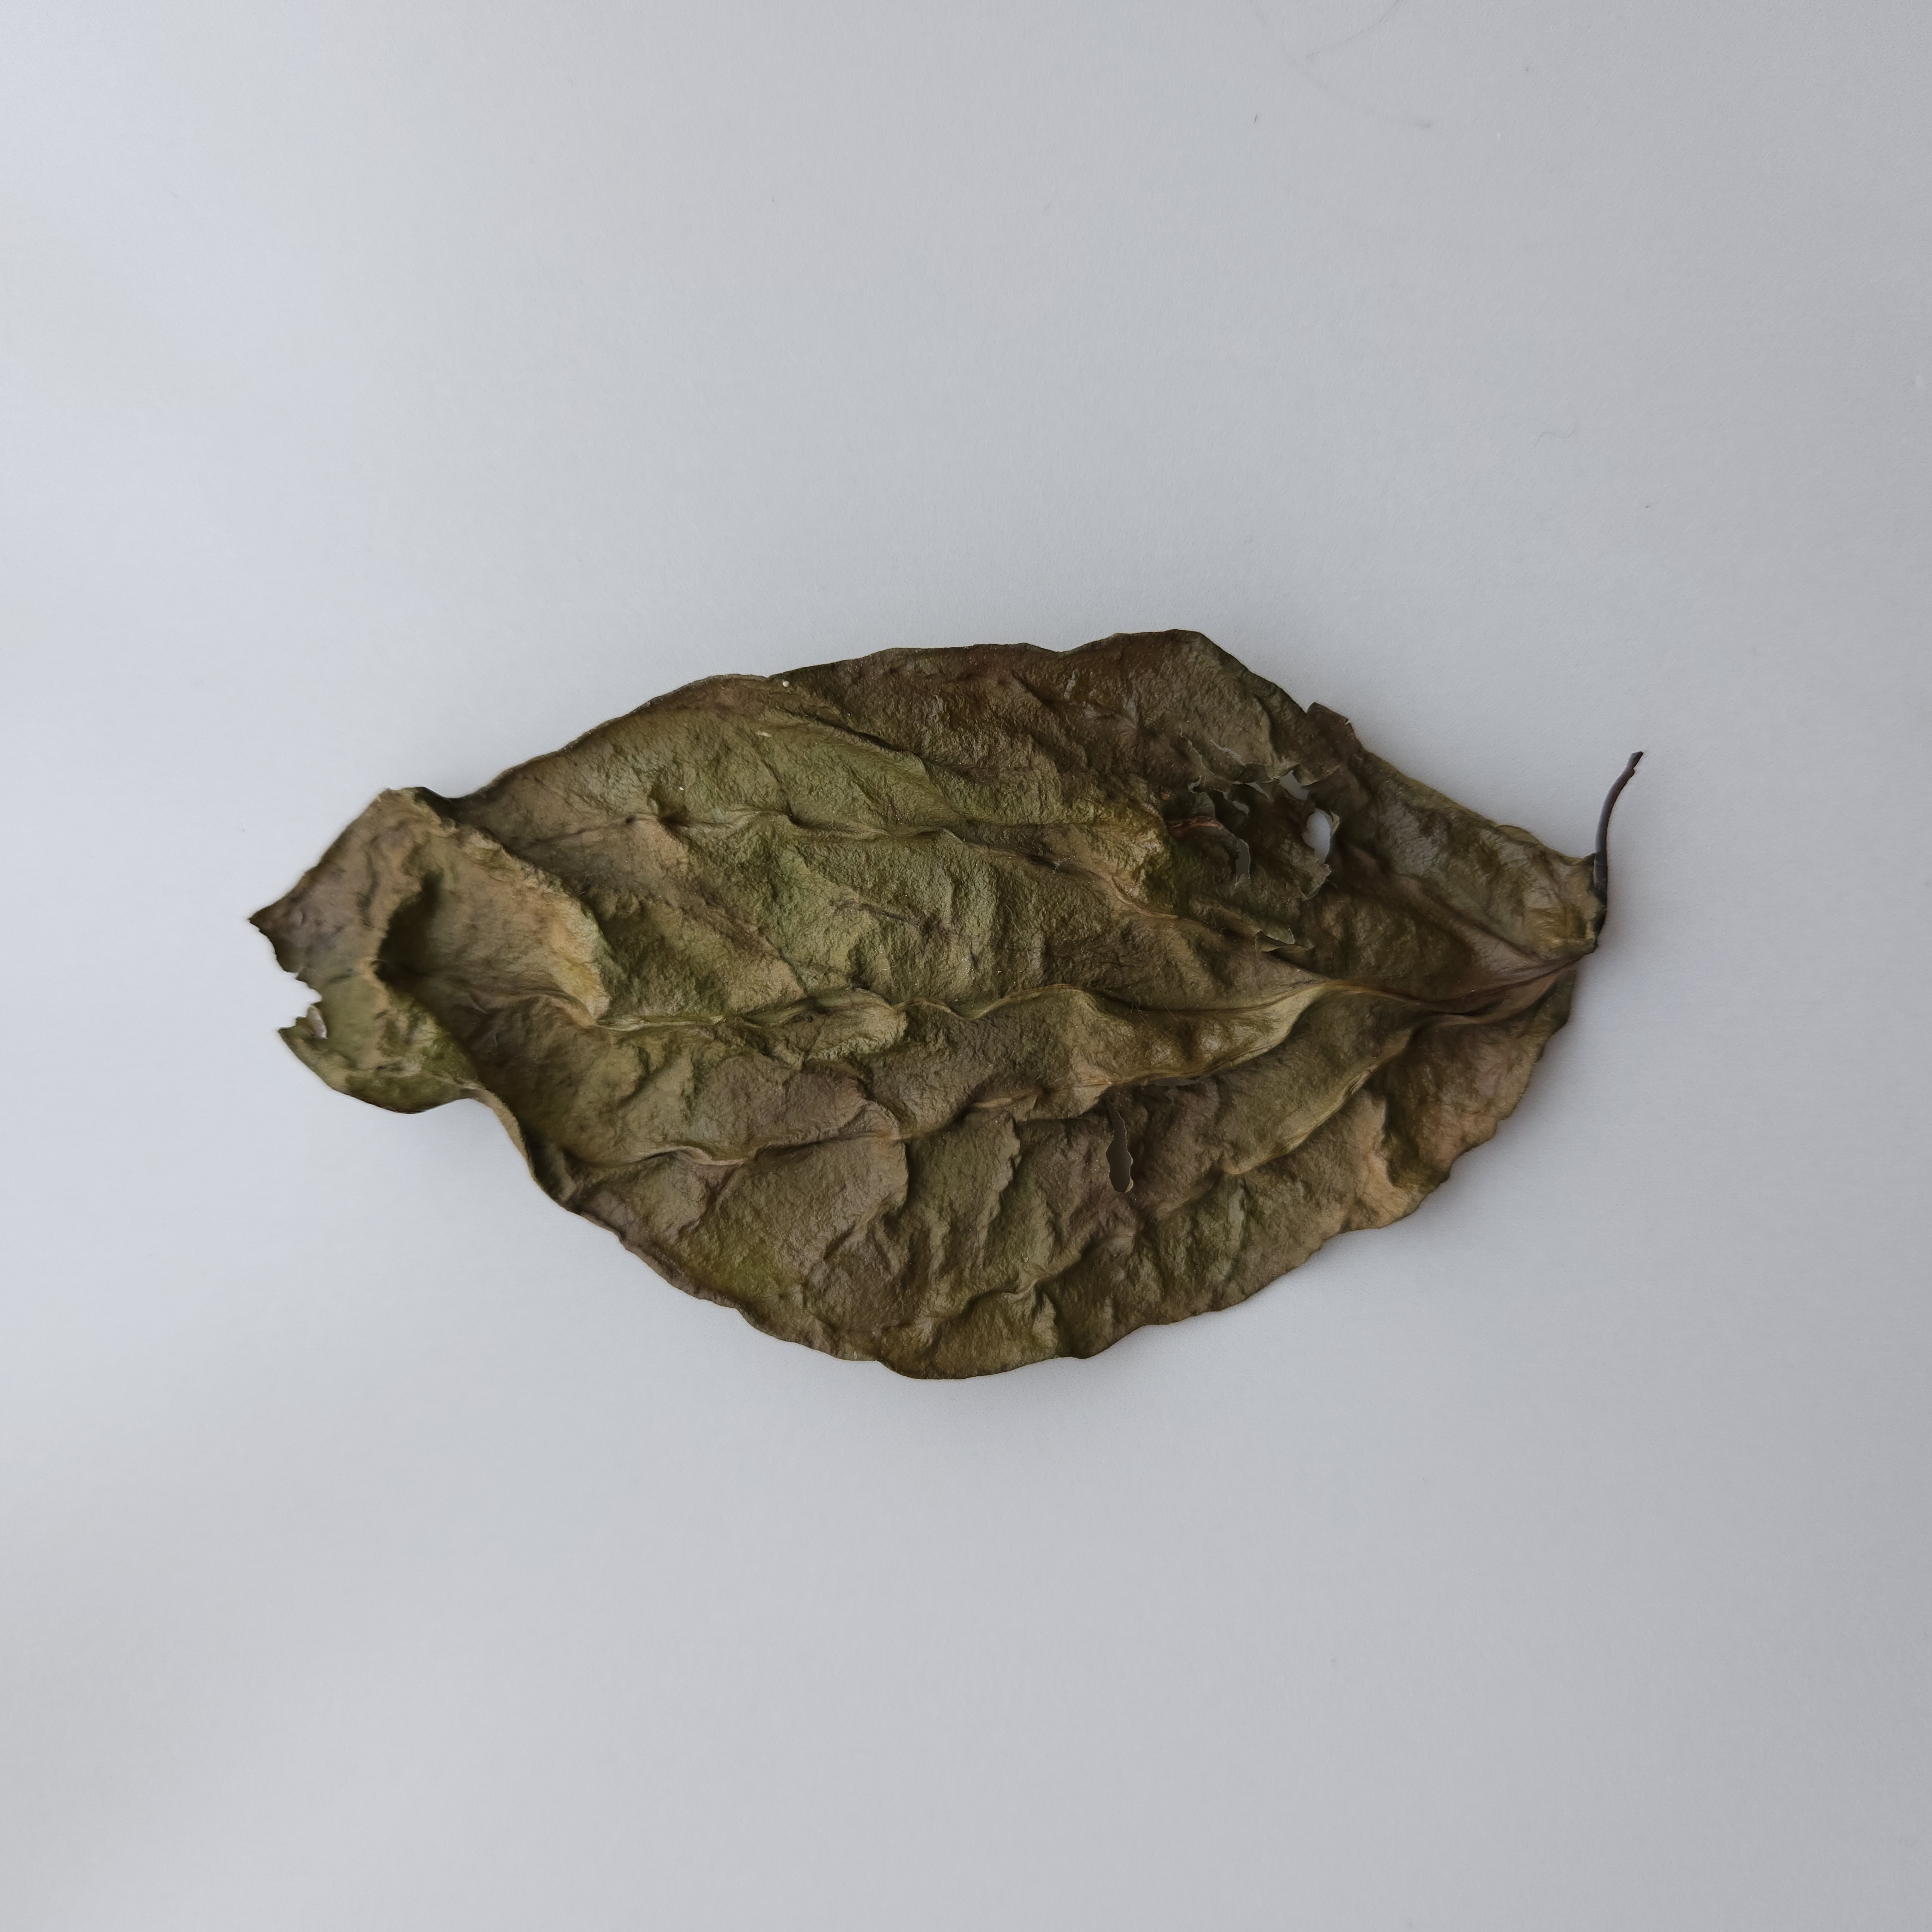
Label: Dried